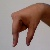
The image shows a hand gesture representing the letter 'Q' in Indian Sign Language.